Gerhard Plankensteiner

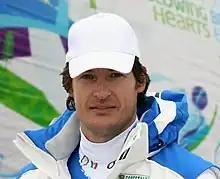
Plankensteiner at the Olympia 2010

Gerhard Plankensteiner (born 8 April 1971 in Sterzing, South Tyrol) is an Italian former luger who competed from 1986 to 2010. Together with Oswald Haselrieder he won the bronze medal in the men's doubles event at the 2006 Winter Olympics in Turin.